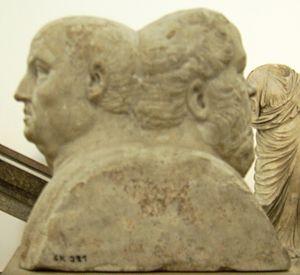
La philosophie, du grec ancien φιλοσοφία, signifiant littéralement « amour de la sagesse », est une démarche de réflexion critique et de questionnement sur le monde, la connaissance et l'existence humaine. Elle existe depuis l'Antiquité en Occident et en Orient, à travers la figure du philosophe, non seulement en tant qu'activité rationnelle mais aussi comme mode de vie. L'histoire de la philosophie permet d'appréhender son évolution.
Un hermès est un buste surmontant un bloc quadrangulaire, parfois sculpté de manière grossière, représentant souvent le dieu Hermès coupé droit aux épaules, et généralement orné d'un phallus.